Genoese navy

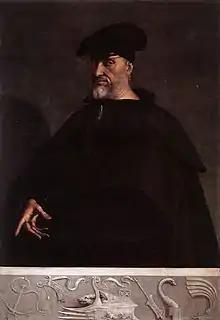
Portrait of Admiral Andrea Doria, who advocated for a strong Genoese navy in the 16th century.

The Genoese navy saw a period of revival under the leadership of admiral and statesman Andrea Doria, who renewed interest in the navy. Doria was born in Genoa and served as a mercenary for various nations during his early life. He returned from service as a mercenary captain in 1503 to encourage Genoa to resist French encroachment, but failed and was forced to flee the city. From 1503 to 1522 Doria commanded a Genoese squadron in the Mediterranean against the Ottomans and the Barbary states. He fought against the Holy Roman Empire on behalf of France in 1522 before leading the Genoese fleet into Genoa and expelling the French in 1528. Doria then came into the service of Emperor Charles V of Spain and the Holy Roman Empire and was granted the office of Imperial Admiral. Doria incorporated the Genoese navy into the Imperial navy and went on to defend the fortress of Koroni from the Ottomans and capture the city of Patras. A major victory over the Ottomans in the Battle of Girolata by the Genoese navy resulted in the capture of 11 galleys and Admiral Dragut. After retiring from military service, Doria, who was genuinely devoted to his native city of Genoa, worked to re-establish the republic's independence, free of the interference of foreign powers. The Genoese economy began to shift from trade to banking and manufacturing as Portugal and Spain established their overseas empires, and Doria advocated that the Genoese navy should shift its doctrine from competition with other Christian nations to that of cooperation with other Europeans against Muslim piracy. He was also a strong proponent of using naval artillery, and as such equipped many of the navy's vessels with cannon.